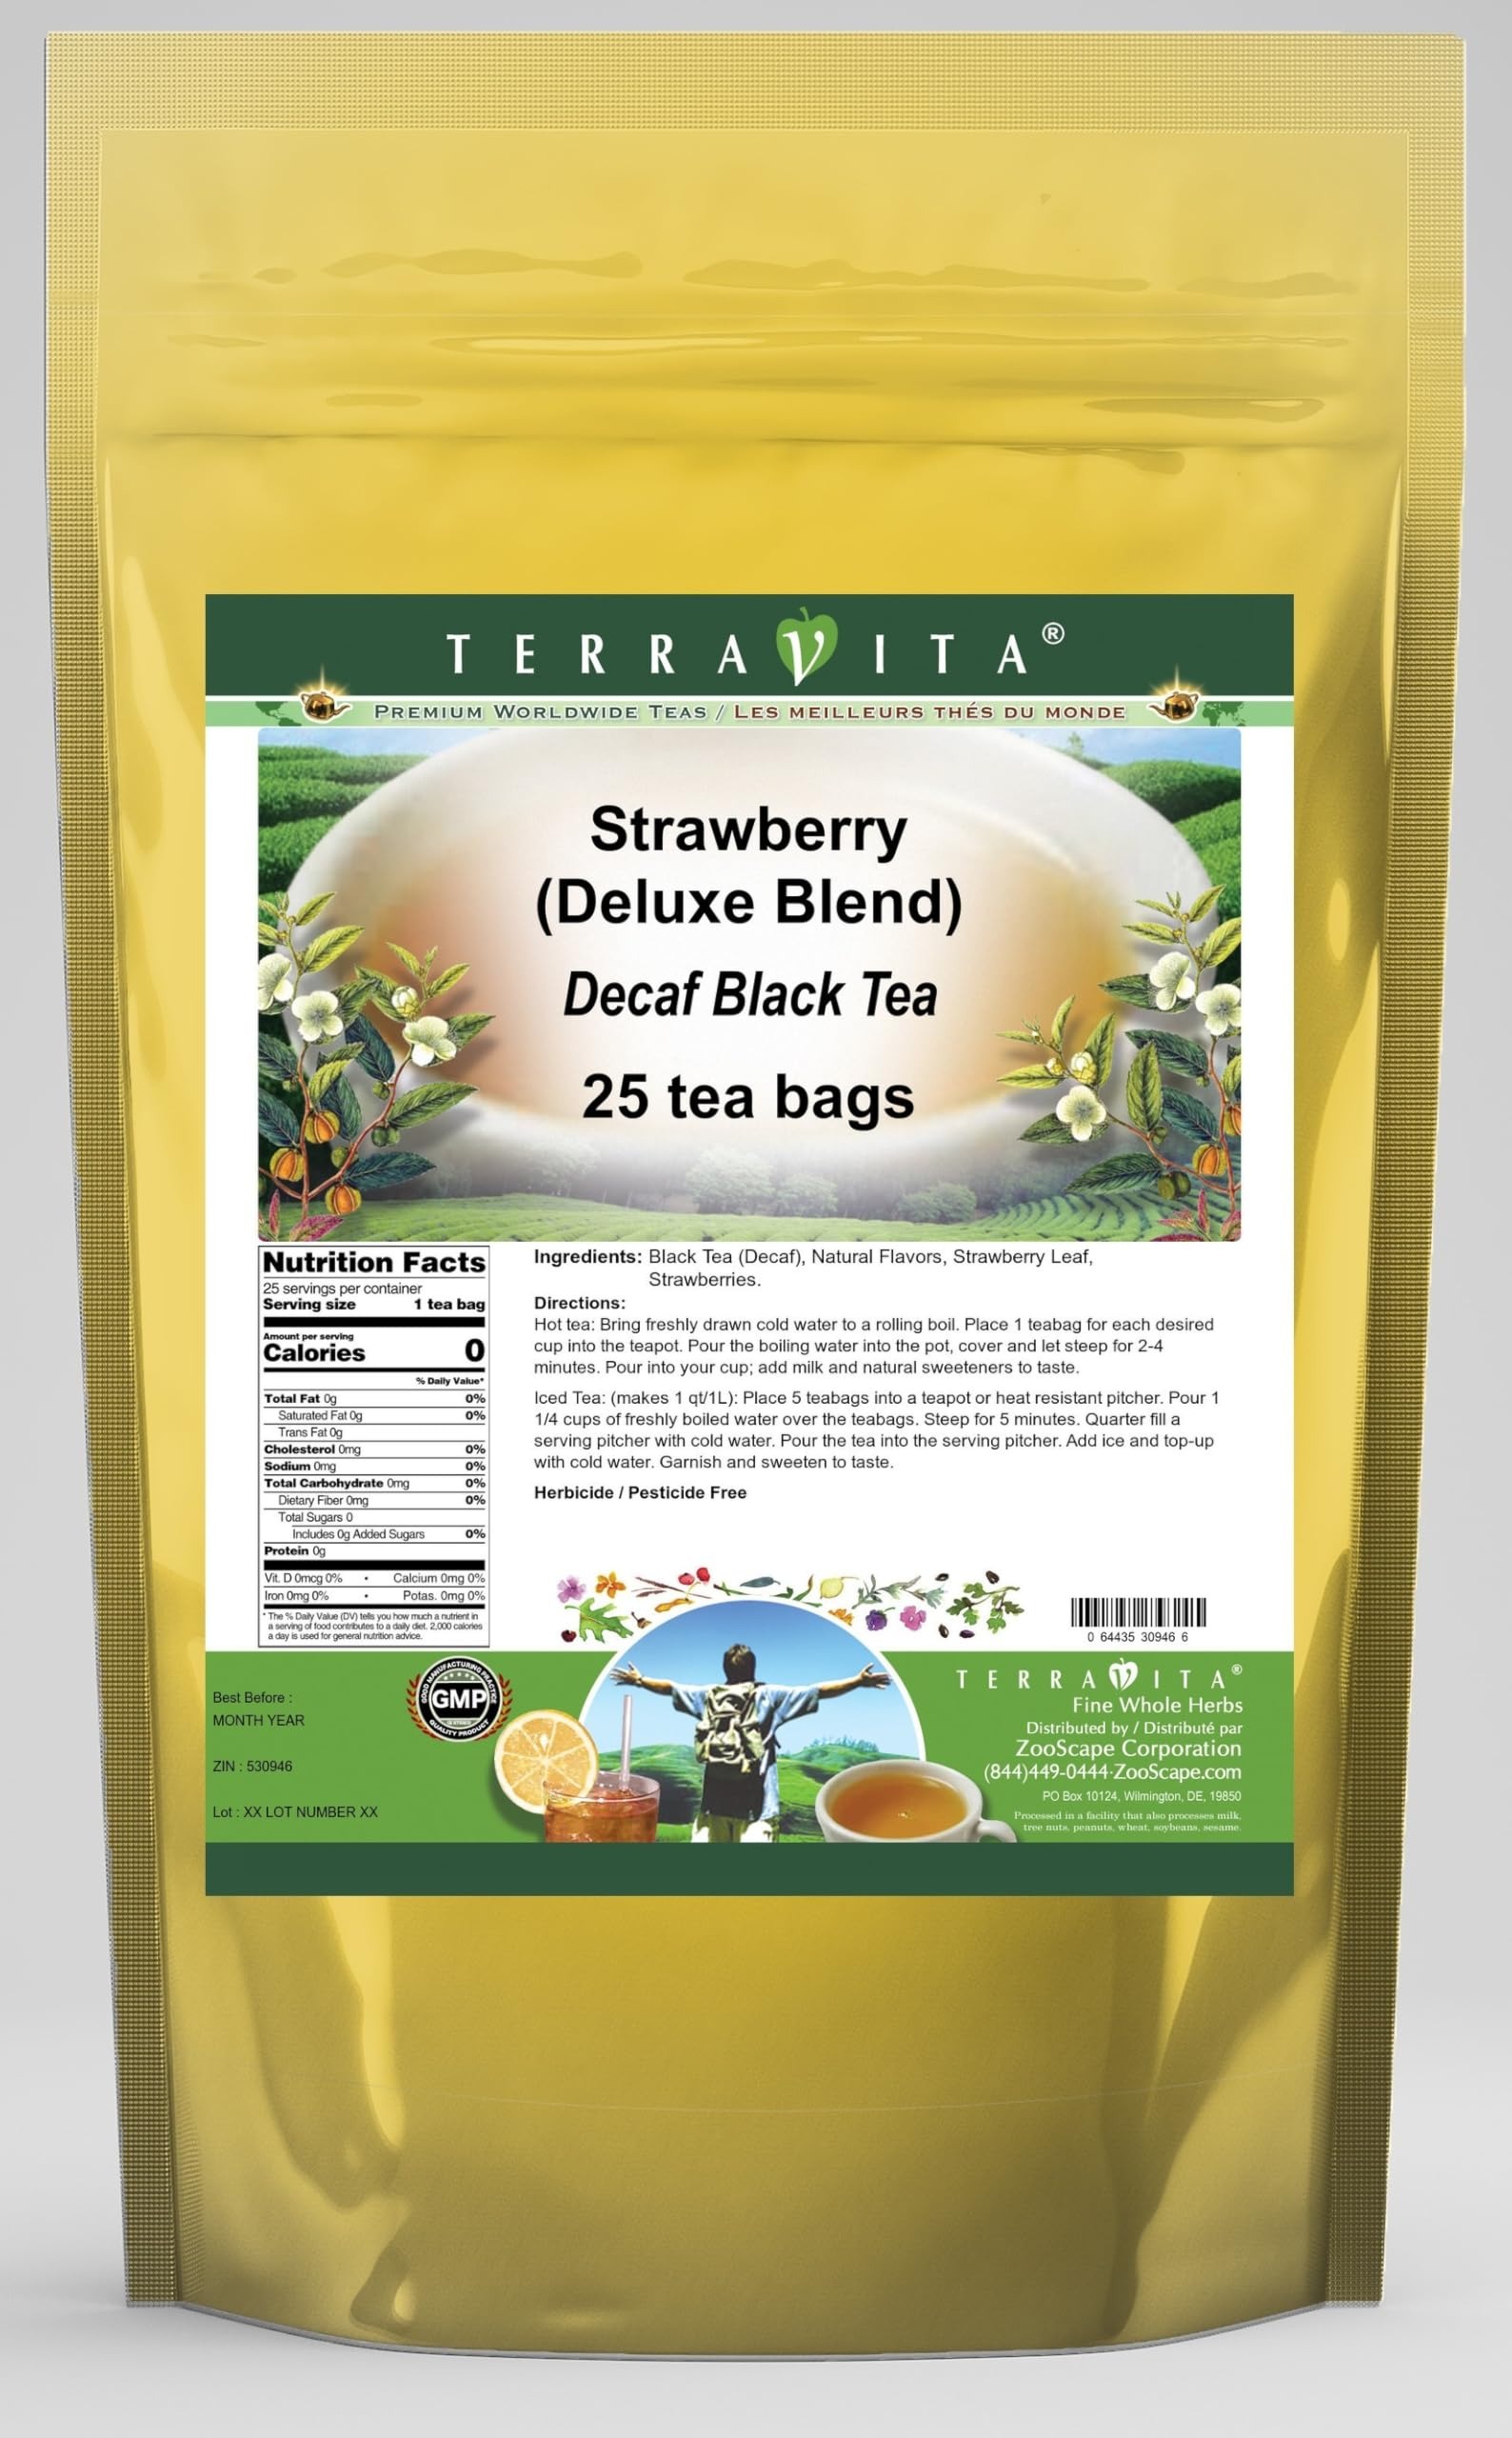
Item Name: Strawberry Decaf Black Tea (Deluxe Blend) (25 tea bags, ZIN: 530946) - 2 Pack
Bullet Point 1: Our Strawberry Decaf Black Tea is a wonderful flavored decaffeinated Black tea with Strawberry Leaf that you will enjoy the simple and elegant taste of! - Ingredients: Decaf Black tea, Strawberries, Strawberry Leaf and natural Strawberry Flavor.
Bullet Point 2: No fillers.
Bullet Point 3: Manufacturer: TerraVita
Bullet Point 4: Size: 25 tea bags
Bullet Point 5: Black Tea Bags - Packed in a convenient upright pouch!
Product Description: Our Strawberry Decaf Black Tea is a wonderful flavored decaffeinated Black tea with Strawberry Leaf that you will enjoy the simple and elegant taste of! - Ingredients: Decaf Black tea, Strawberries, Strawberry Leaf and natural Strawberry Flavor. - Hot tea brewing method: Bring freshly drawn cold water to a rolling boil. Place 1 teabag for each desired cup into the teapot. Pour the boiling water into the pot, cover and let steep for 2-4 minutes. Pour into your cup; add milk and natural sweeteners to taste. - Iced tea brewing method: (to make 1 liter/quart): Place 5 teabags into a teapot or heat resistant pitcher. Pour 1 1/4 cups of freshly boiled water over the teabags. Steep for 5 minutes. Quarter fill a serving pitcher with cold water. Pour the tea into the serving pitcher. Add ice and top-up with cold water. Garnish and sweeten to taste. - TerraVita is an exclusive line of premium-quality, natural source products that use only the finest, purest and most potent ingredients found around the world. TerraVita is hallmarked by the highest possible standards of purity, potency, stability and freshness. All of our products are prepared with the highest elements of quality control, from raw materials through the entire manufacturing process, up to and including the moment that the bottles or bags are sealed for freshness and shipped out to you. Our highest possible standards are certified by independent laboratories and backed by our personal guarantee. - TerraVita exists to meet and ensure your family's health and wellness without the harmful effects of chemicals and health products. We strive to make all of our products affordable and reliable and are constantly searching the market to maintain our affordability and to look for new ways to serve you and the ones you love.
Value: 50.0
Unit: Count

Price: 46.89